Hartwell B. Compson

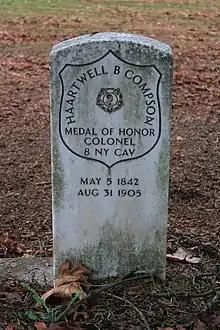
Hartwell B. Compson 1842-1905

Compson was born May 5, 1842, in Seneca Falls, New York, the second of thirteen children born to Jonas and Ruth Compson. He volunteered for the 8th Regiment New York Cavalry in September 1861. Rising rapidly through the ranks, he eventually became regimental commander. On March 2, 1865, he led his troops into battle at Waynesboro, Virginia. During fierce hand-to-hand combat, Major Compson personally captured the headquarters flag of Confederate general Jubal Early. For this action he would receive the Medal of Honor. In addition, Compson was breveted to colonel by General Philip Sheridan. Unlike many of the men whose bravery was not recognized for decades, Compson received his medal within a month of the battle. After mustering out in June 1865, Compson worked as a U.S. Marshal and Postmaster and eventually moved to Oregon where he became Brigadier General of the Oregon National Guard. He died on August 31, 1905, in Portland, Oregon, where he is buried in the Grand Army of the Republic Cemetery. Following his death in 1905, Compson faded from memory and his grave went unmarked for 100 years until Civil War amateur historians Roy Vanderhoof and Mike Stephenson, along with the considerable assistance of Congresswoman Darlene Hooley of the 5th Congressional District, obtained a proper headstone from the Federal Veterans Administration.